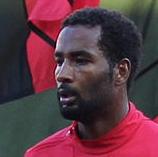
Age: 29